Juha Wuolijoki

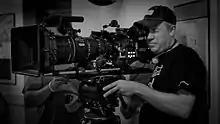
Juha Wuolijoki

Juha Wuolijoki is a Finnish director, writer and producer and the CEO-founder of the production and distribution company Snapper Films. Founded in 1998, Snapper Films is based in Helsinki and Los Angeles and it's one of the leading production companies in Finland.